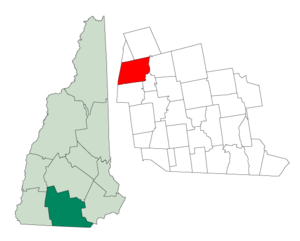
Antrim est une municipalité américaine située dans le comté de Hillsborough au New Hampshire. Selon le recensement de 2010, sa population est de 2 637 habitants, dont 1 397 à Antrim CDP.